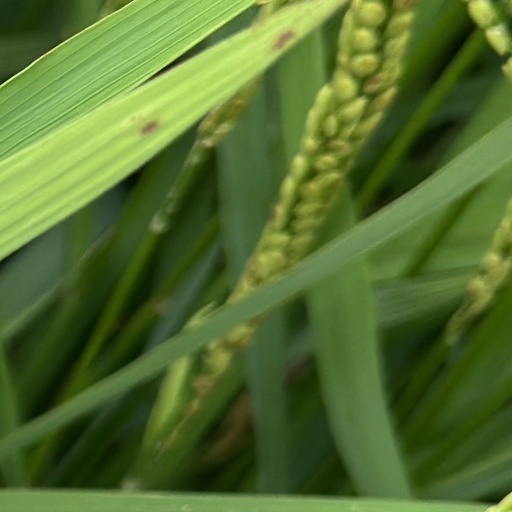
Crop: rice